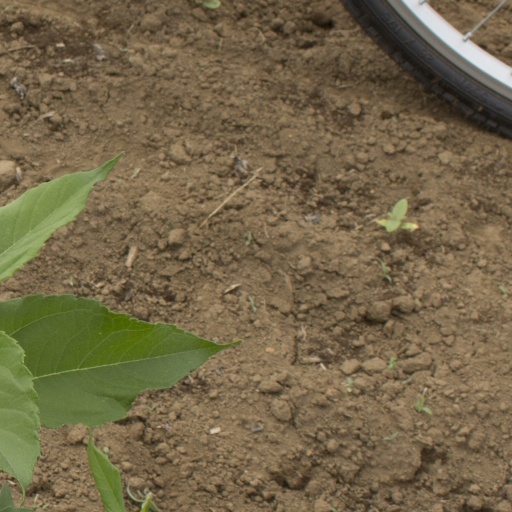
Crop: Jerusalem artichoke